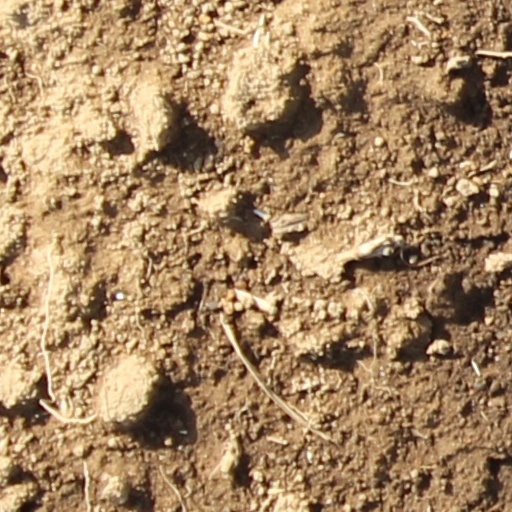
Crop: wheat